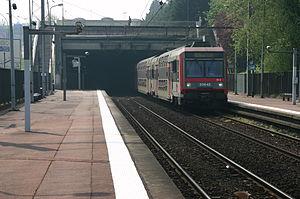
La gare de Grigny-Centre est une gare ferroviaire française de la ligne de Grigny à Corbeil-Essonnes, située dans la commune de Grigny, dans le département de l'Essonne, en région Île-de-France.